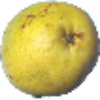
Label: Pear Monster 1